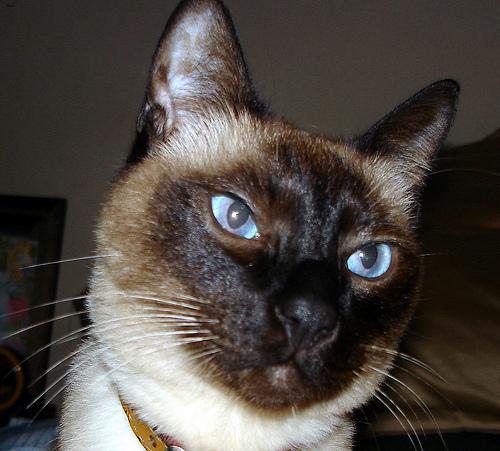
Breed: Siamese